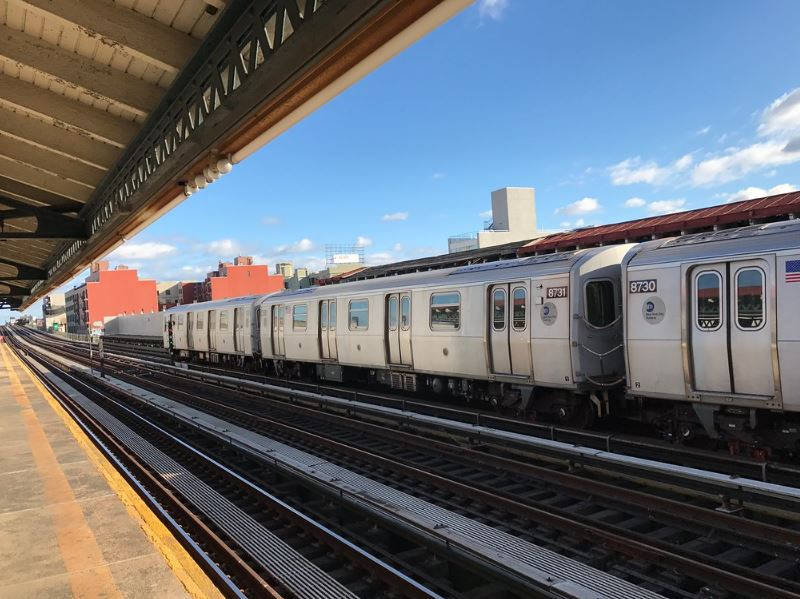
Fire: no
Smoke: no